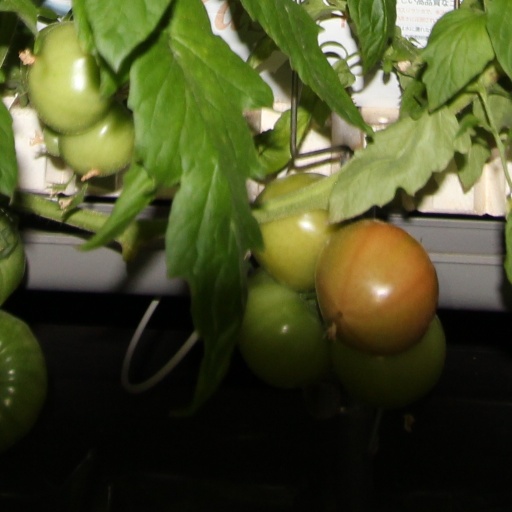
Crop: tomato